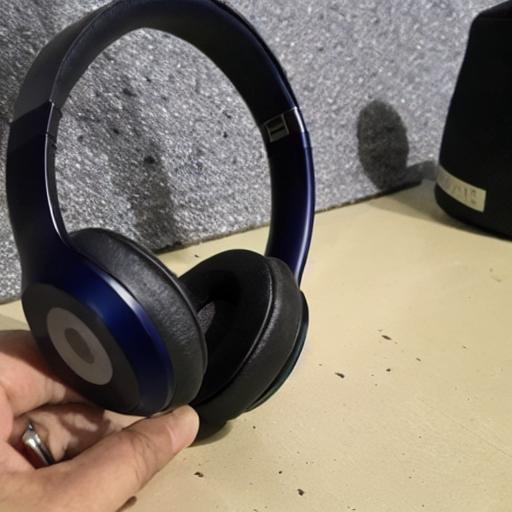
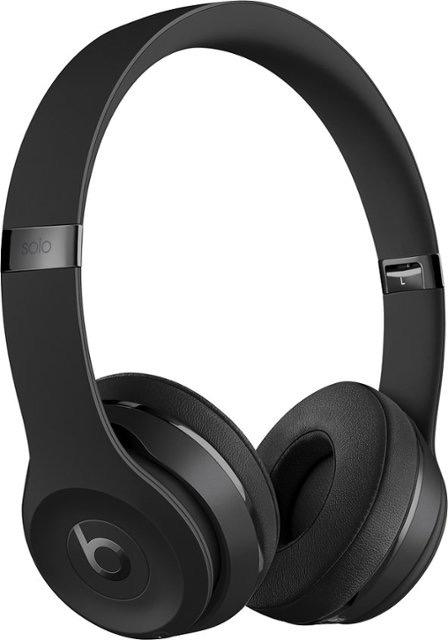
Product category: headphones
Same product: no